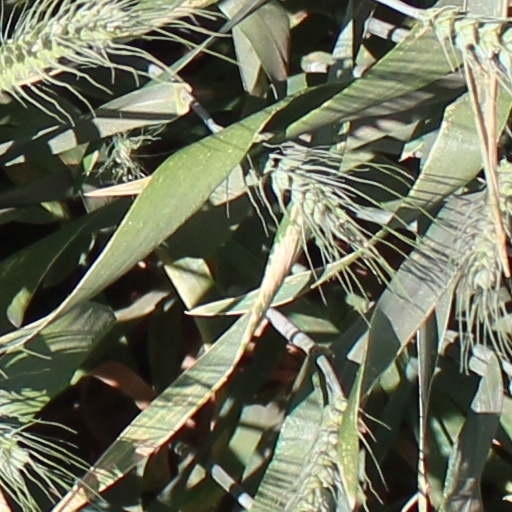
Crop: wheat